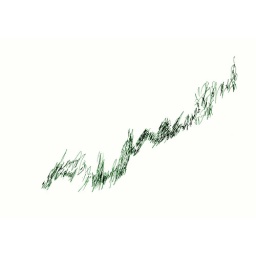
made by holding a pen to paper while driving in the car